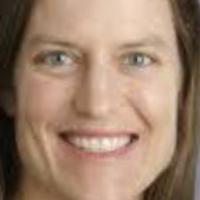
Age group: age 21-30